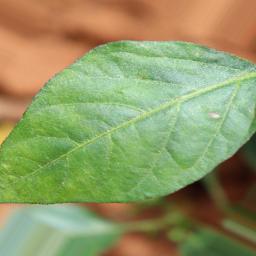
Label: healthy